Resident Evil – Code: Veronica

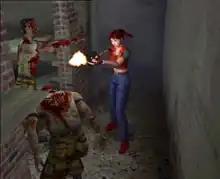

"Resident Evil – Code: Veronica" features survival horror gameplay, similar to previous "Resident Evil" games. This includes the series signature controls, interface, puzzles, as well as zombies and monsters to battle. Unlike previous games in the series which used pre-rendered backgrounds, "Code: Veronica" uses real-time 3D environments. Because of this, the camera is more dynamic than in previous games. The camera will follow, pan, and zoom as the player navigates their character through the environment, similar to Capcom's own "Dino Crisis" (1999). The story is told through cinematic CGI sequences and real-time cutscenes.